Guyanese pepperpot
Also known as:
de - German: Pepperpot
it - Italian: Pepperpot guyanese
jv - Javanese: Pepperpot Guyana
ko - Korean: 페퍼폿
la - Latin: Olla capsicorum
ru - Russian: Гайанский пепперпот
uk - Ukrainian: Гаянський пепперпот
Category: stew (meat stew)
Cuisine: Guyanese
Associated cuisines: Guyanese
Area: Guyana
Countries: Guyana
Region: South America

This dish is a stew that is usually reserved for special occasions because it needs to cook for several hours, and mostly eaten on Christmas Day or during the Christmas holiday season, and sometimes on Boxing Day.

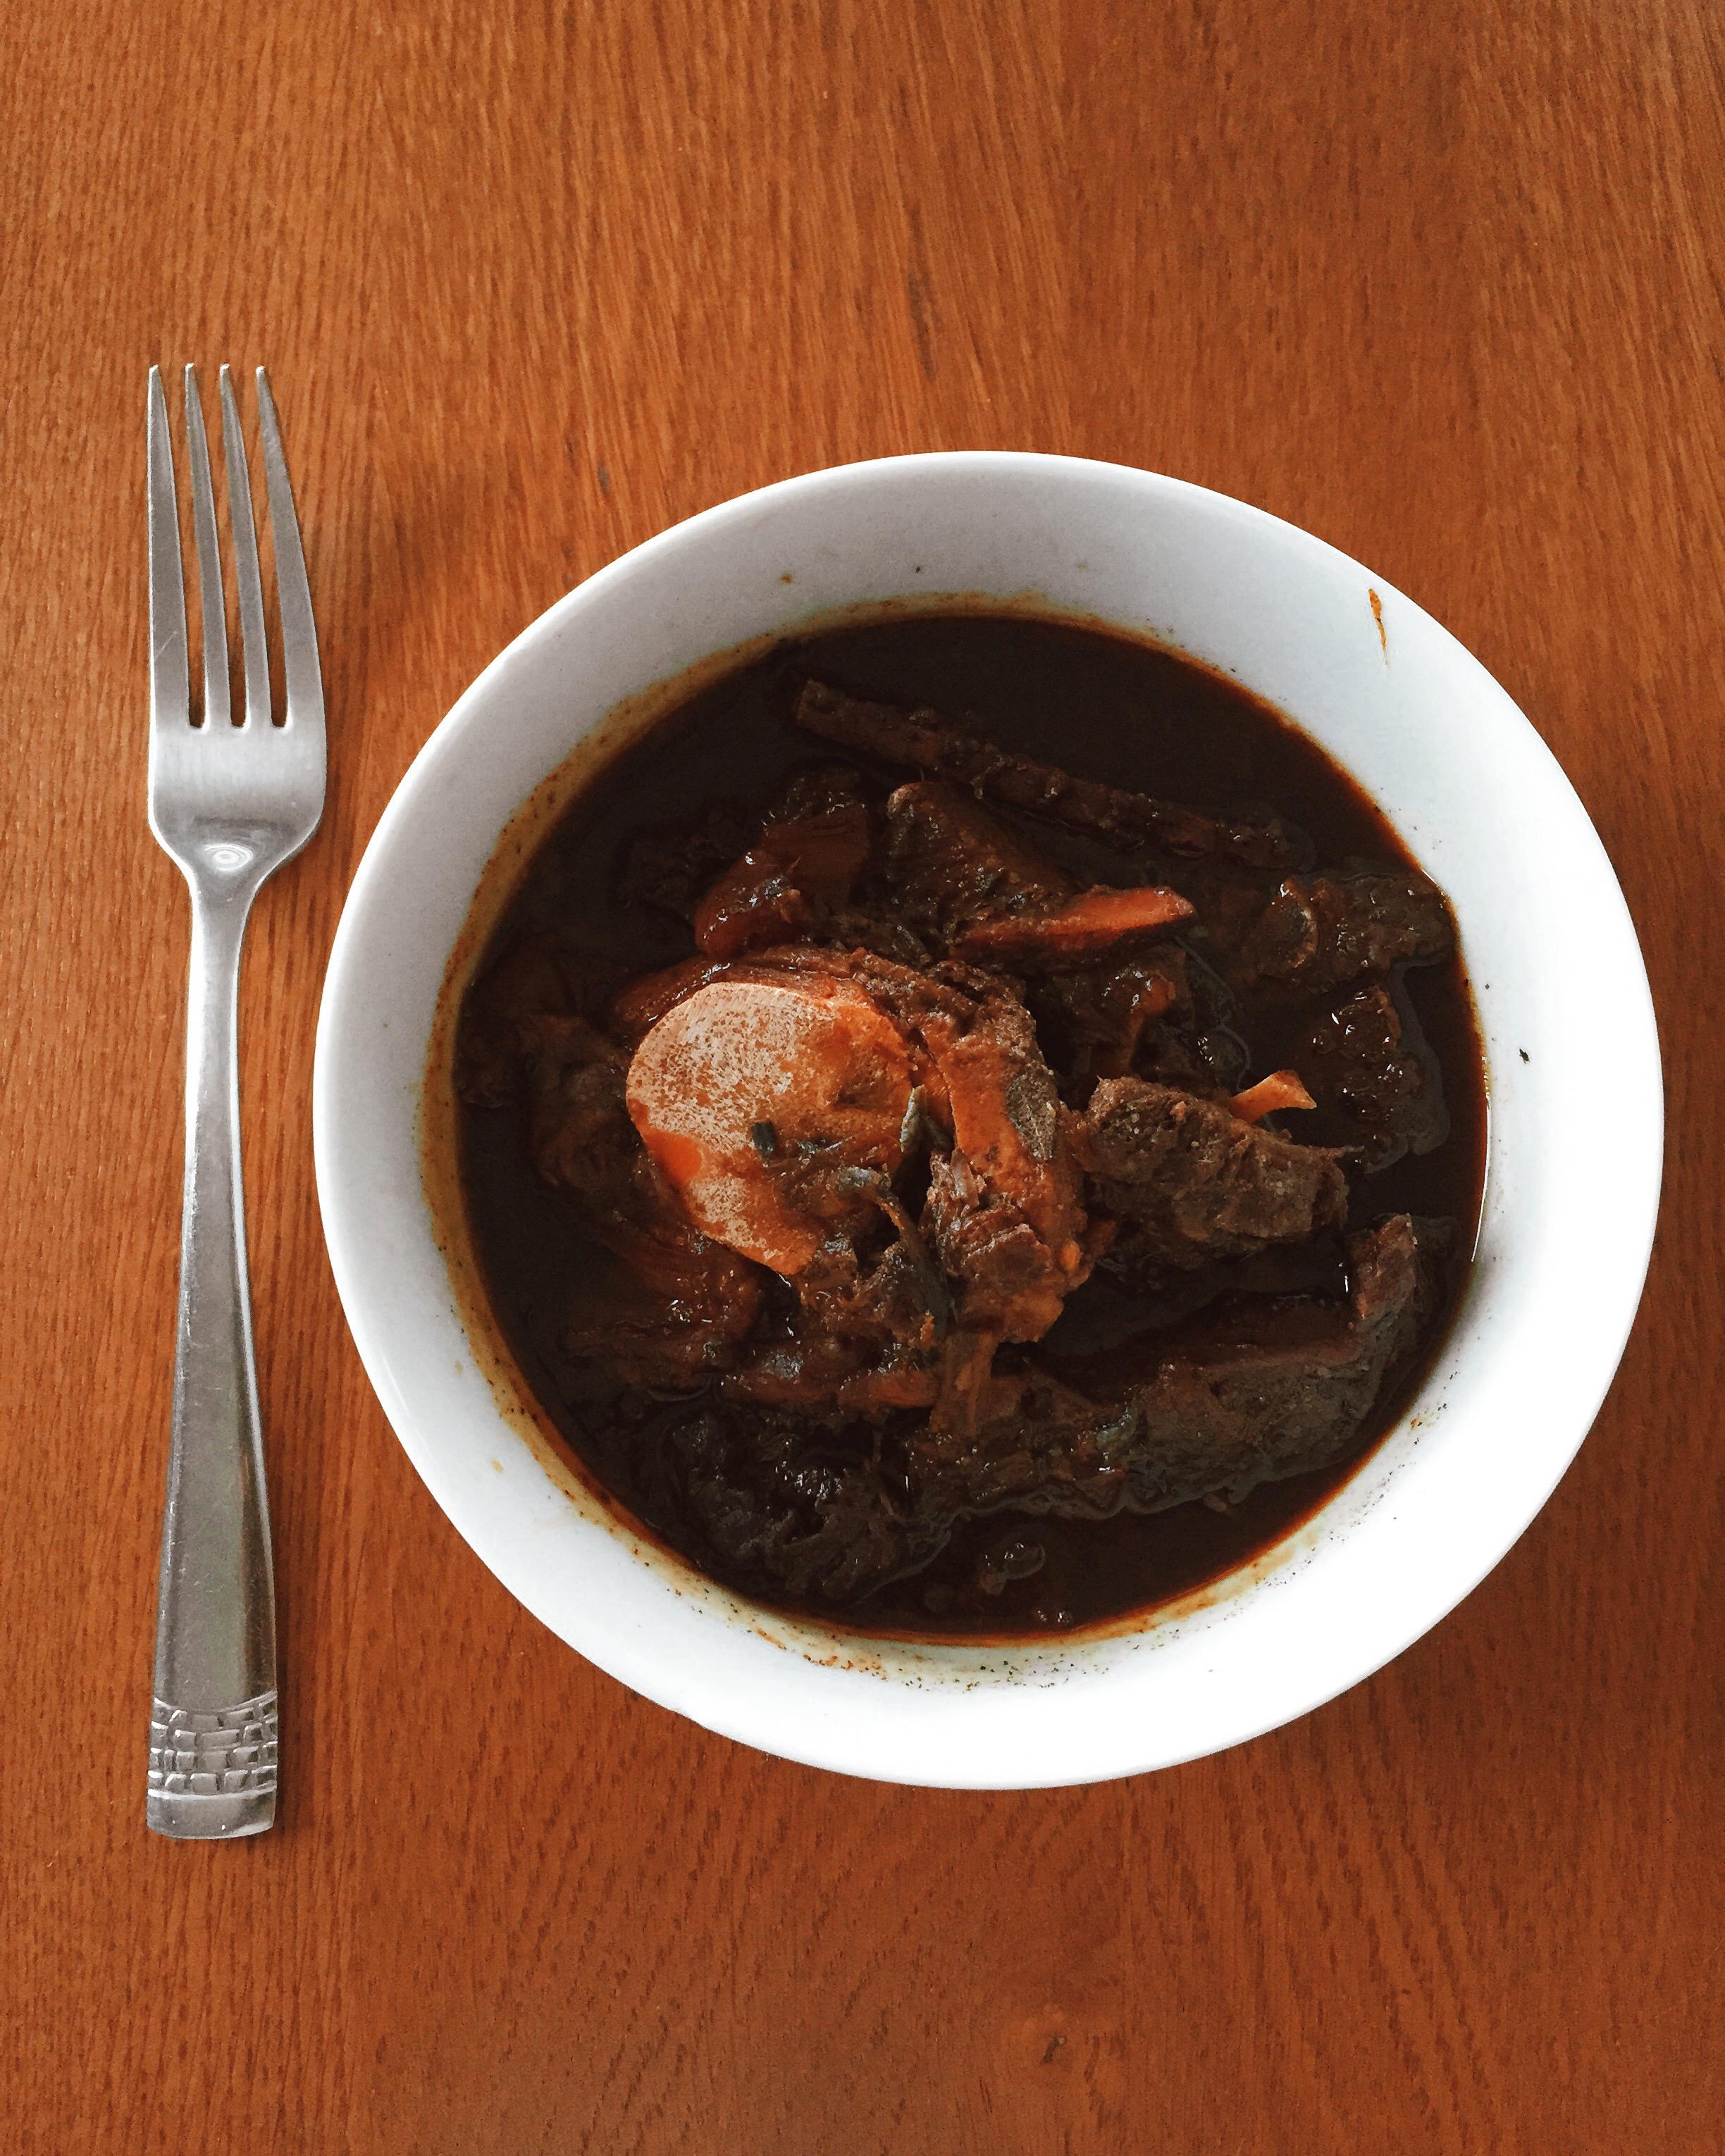